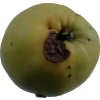
Label: Apple 13